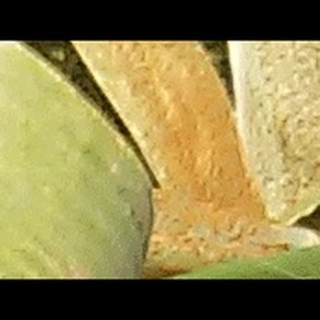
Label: wheat_brown_rust